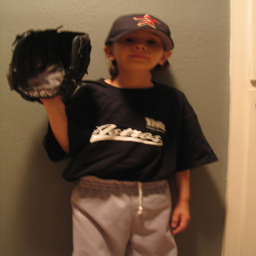
A little boy standing in a hallway with a baseball mitt
A little girl that is holding onto a glove.
a little league player dressed in a uniform
a close up of a young baseball with a glove
A small child poses in his baseball uniform